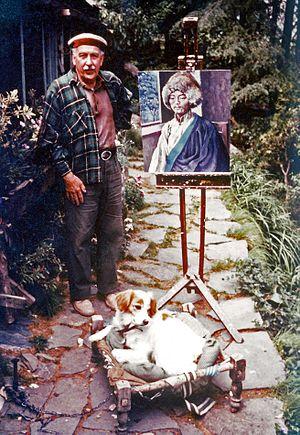
Le peintre anglais Alfred Hallett est né en 1914 en Angleterre.